St. George's Church, Zavorychi

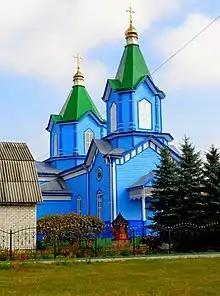
St. George's Church

St. George's Church was a wooden Orthodox church in the village of Zavorychi, Brovary Raion, Kyiv Oblast, Ukraine.